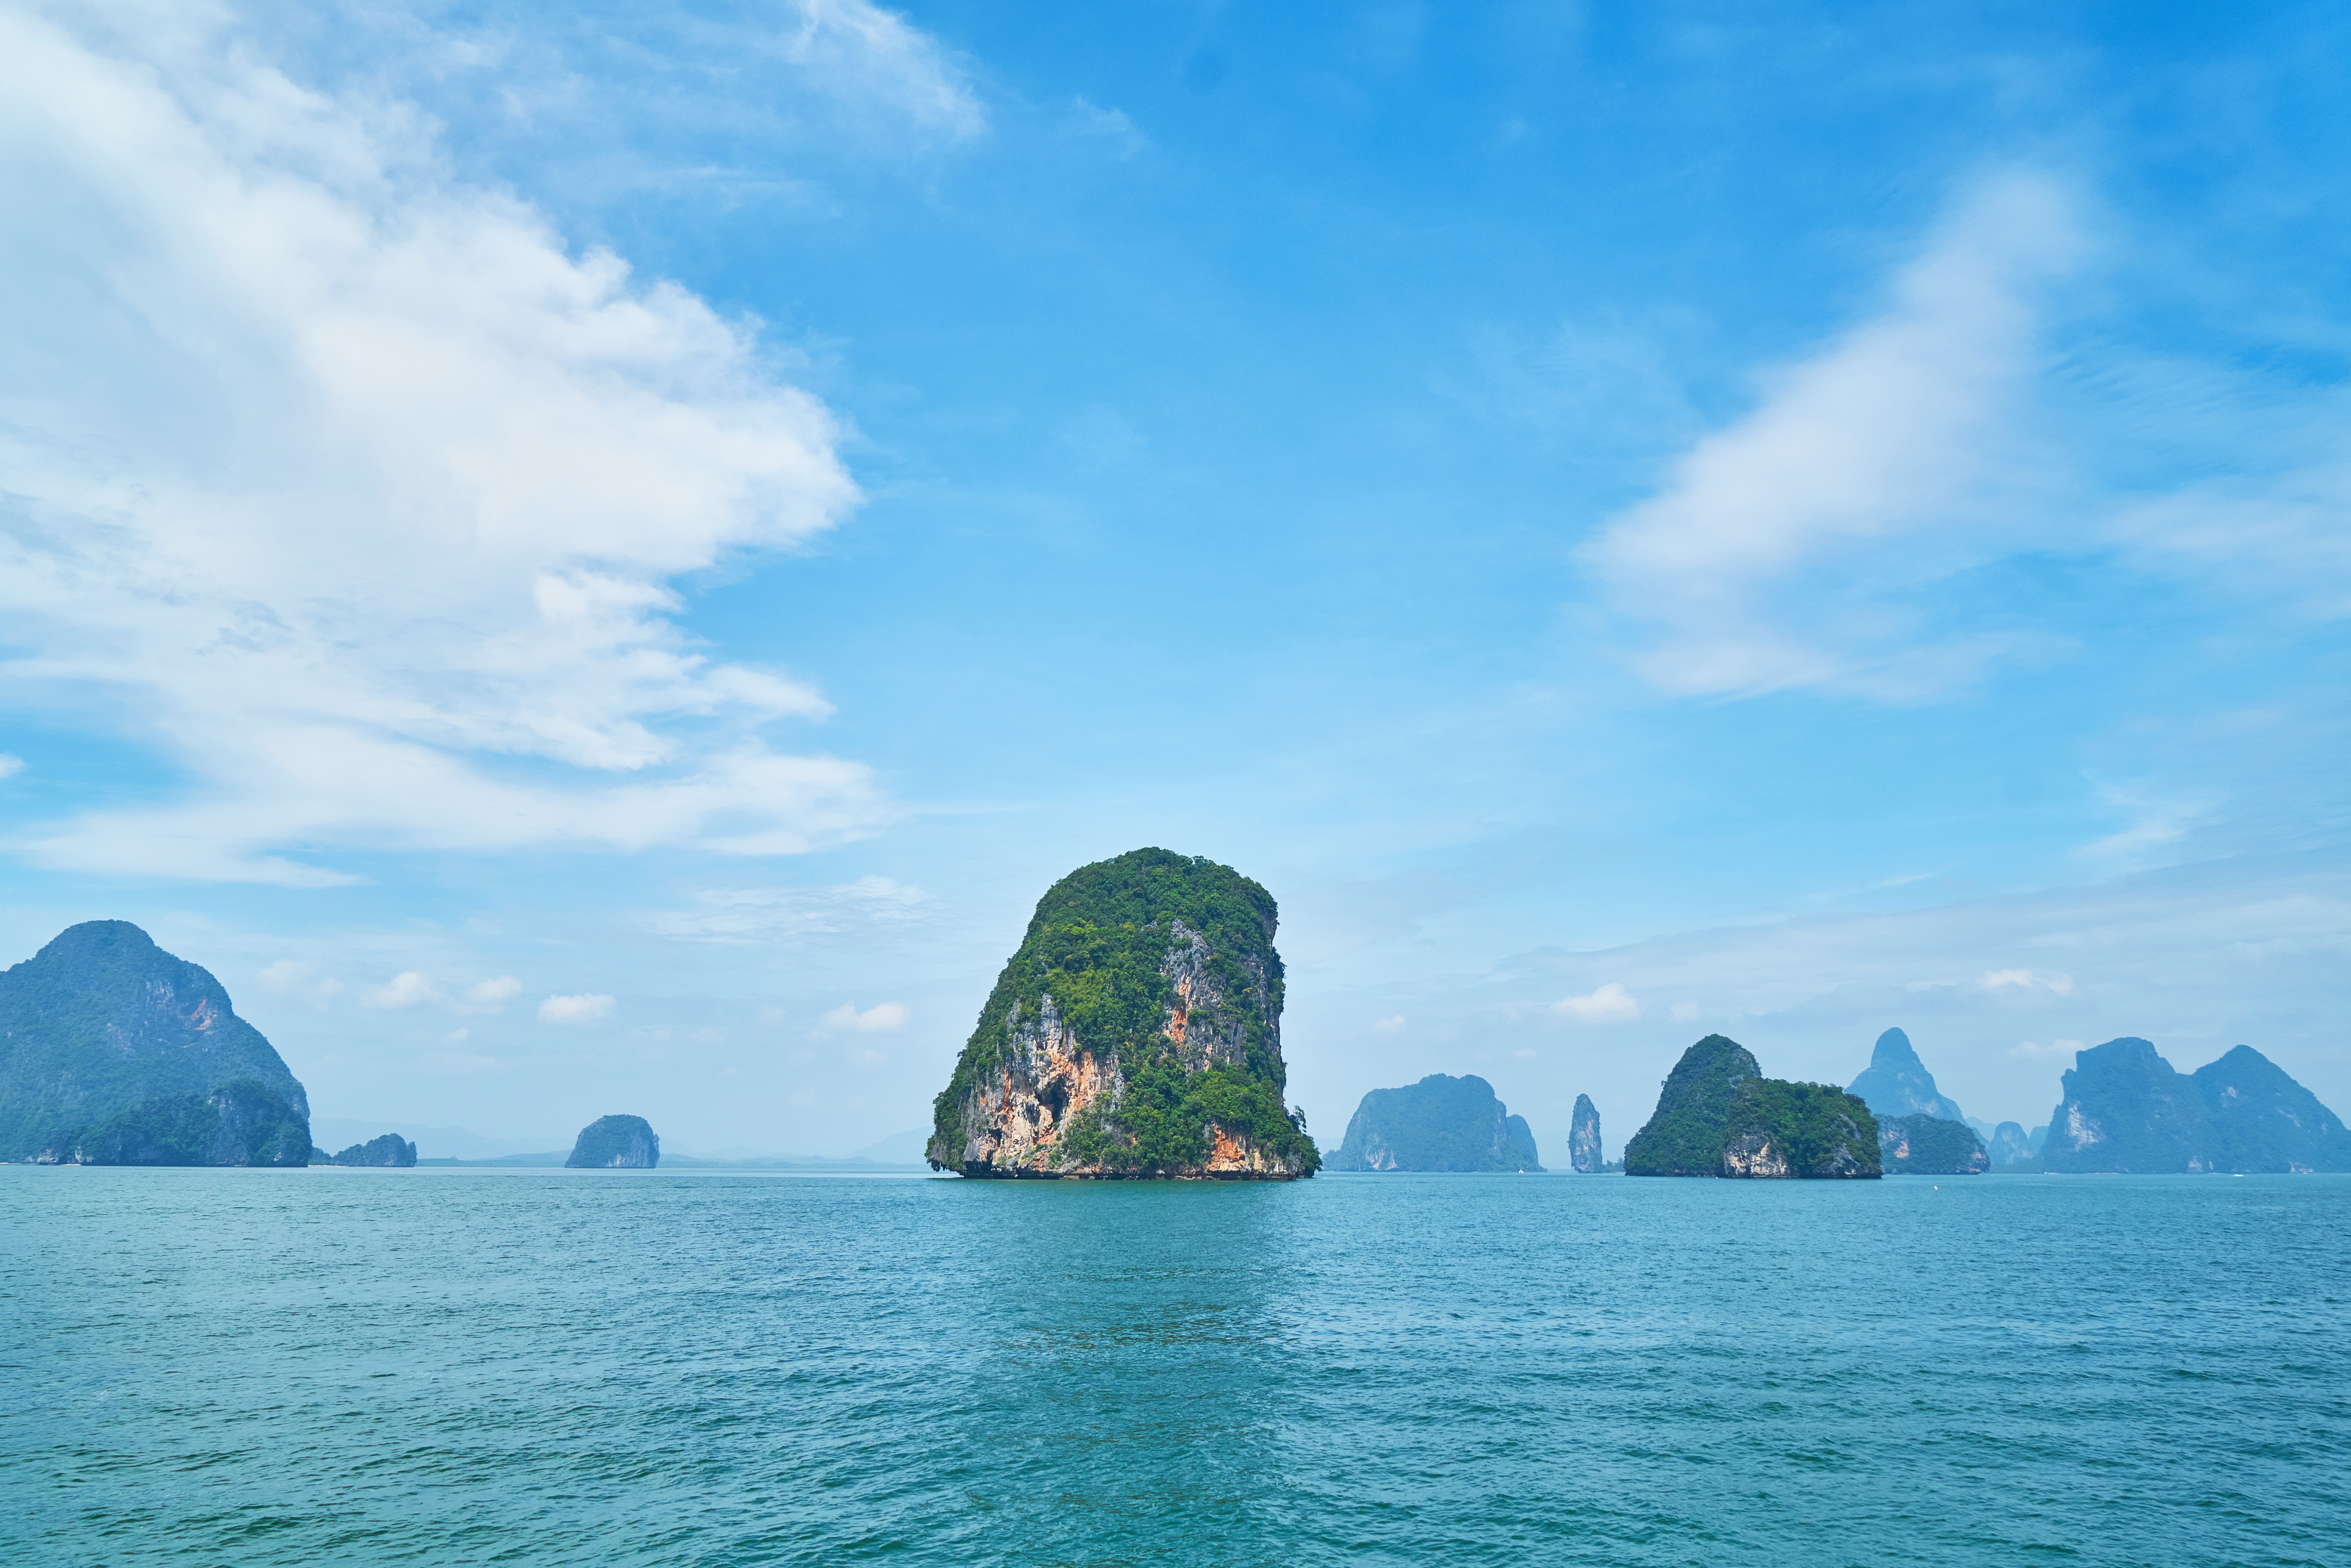
beach, landscape, sea, coast, water, nature, rock, ocean, horizon, mountain, sky, photography, summer, vacation, travel, cliff, tropical, journey, holiday, bay, island, asia, blue, fjord, terrain, thailand, rocks, outdoors, horizontal, see, amazing, day, vacations, cape, islet, landform, tropical climate, famous place, travel destinations, geographical feature